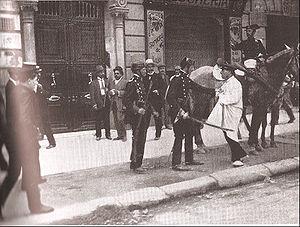
On connaît sous le nom de Semaine tragique les évènements qui se sont déroulés à Barcelone et dans d'autres villes de la province entre le 26 juillet et le 2 août 1909.